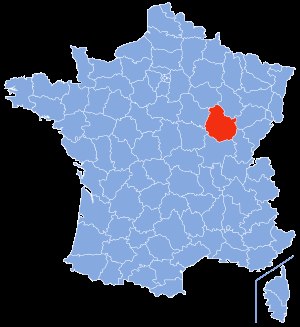
Côte-d'Or
Côte-d’Ors placering
Côte-d'Or er et fransk departement i regionen Bourgogne. Hovedbyen er Dijon, og departementet havde i 2008 529.761 indbyggere.